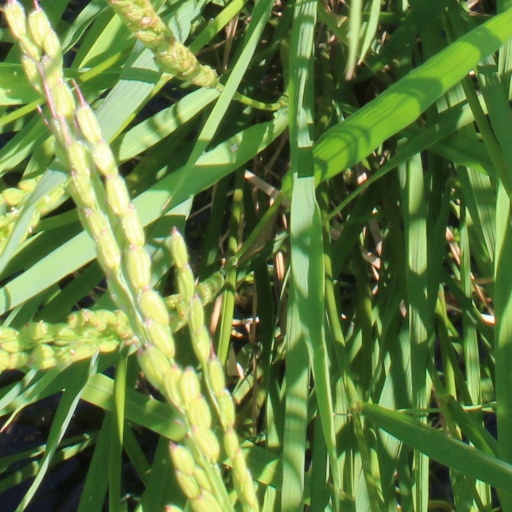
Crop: rice